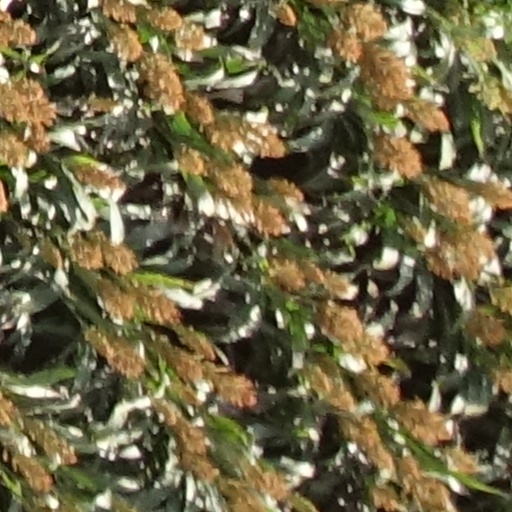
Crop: sorghum